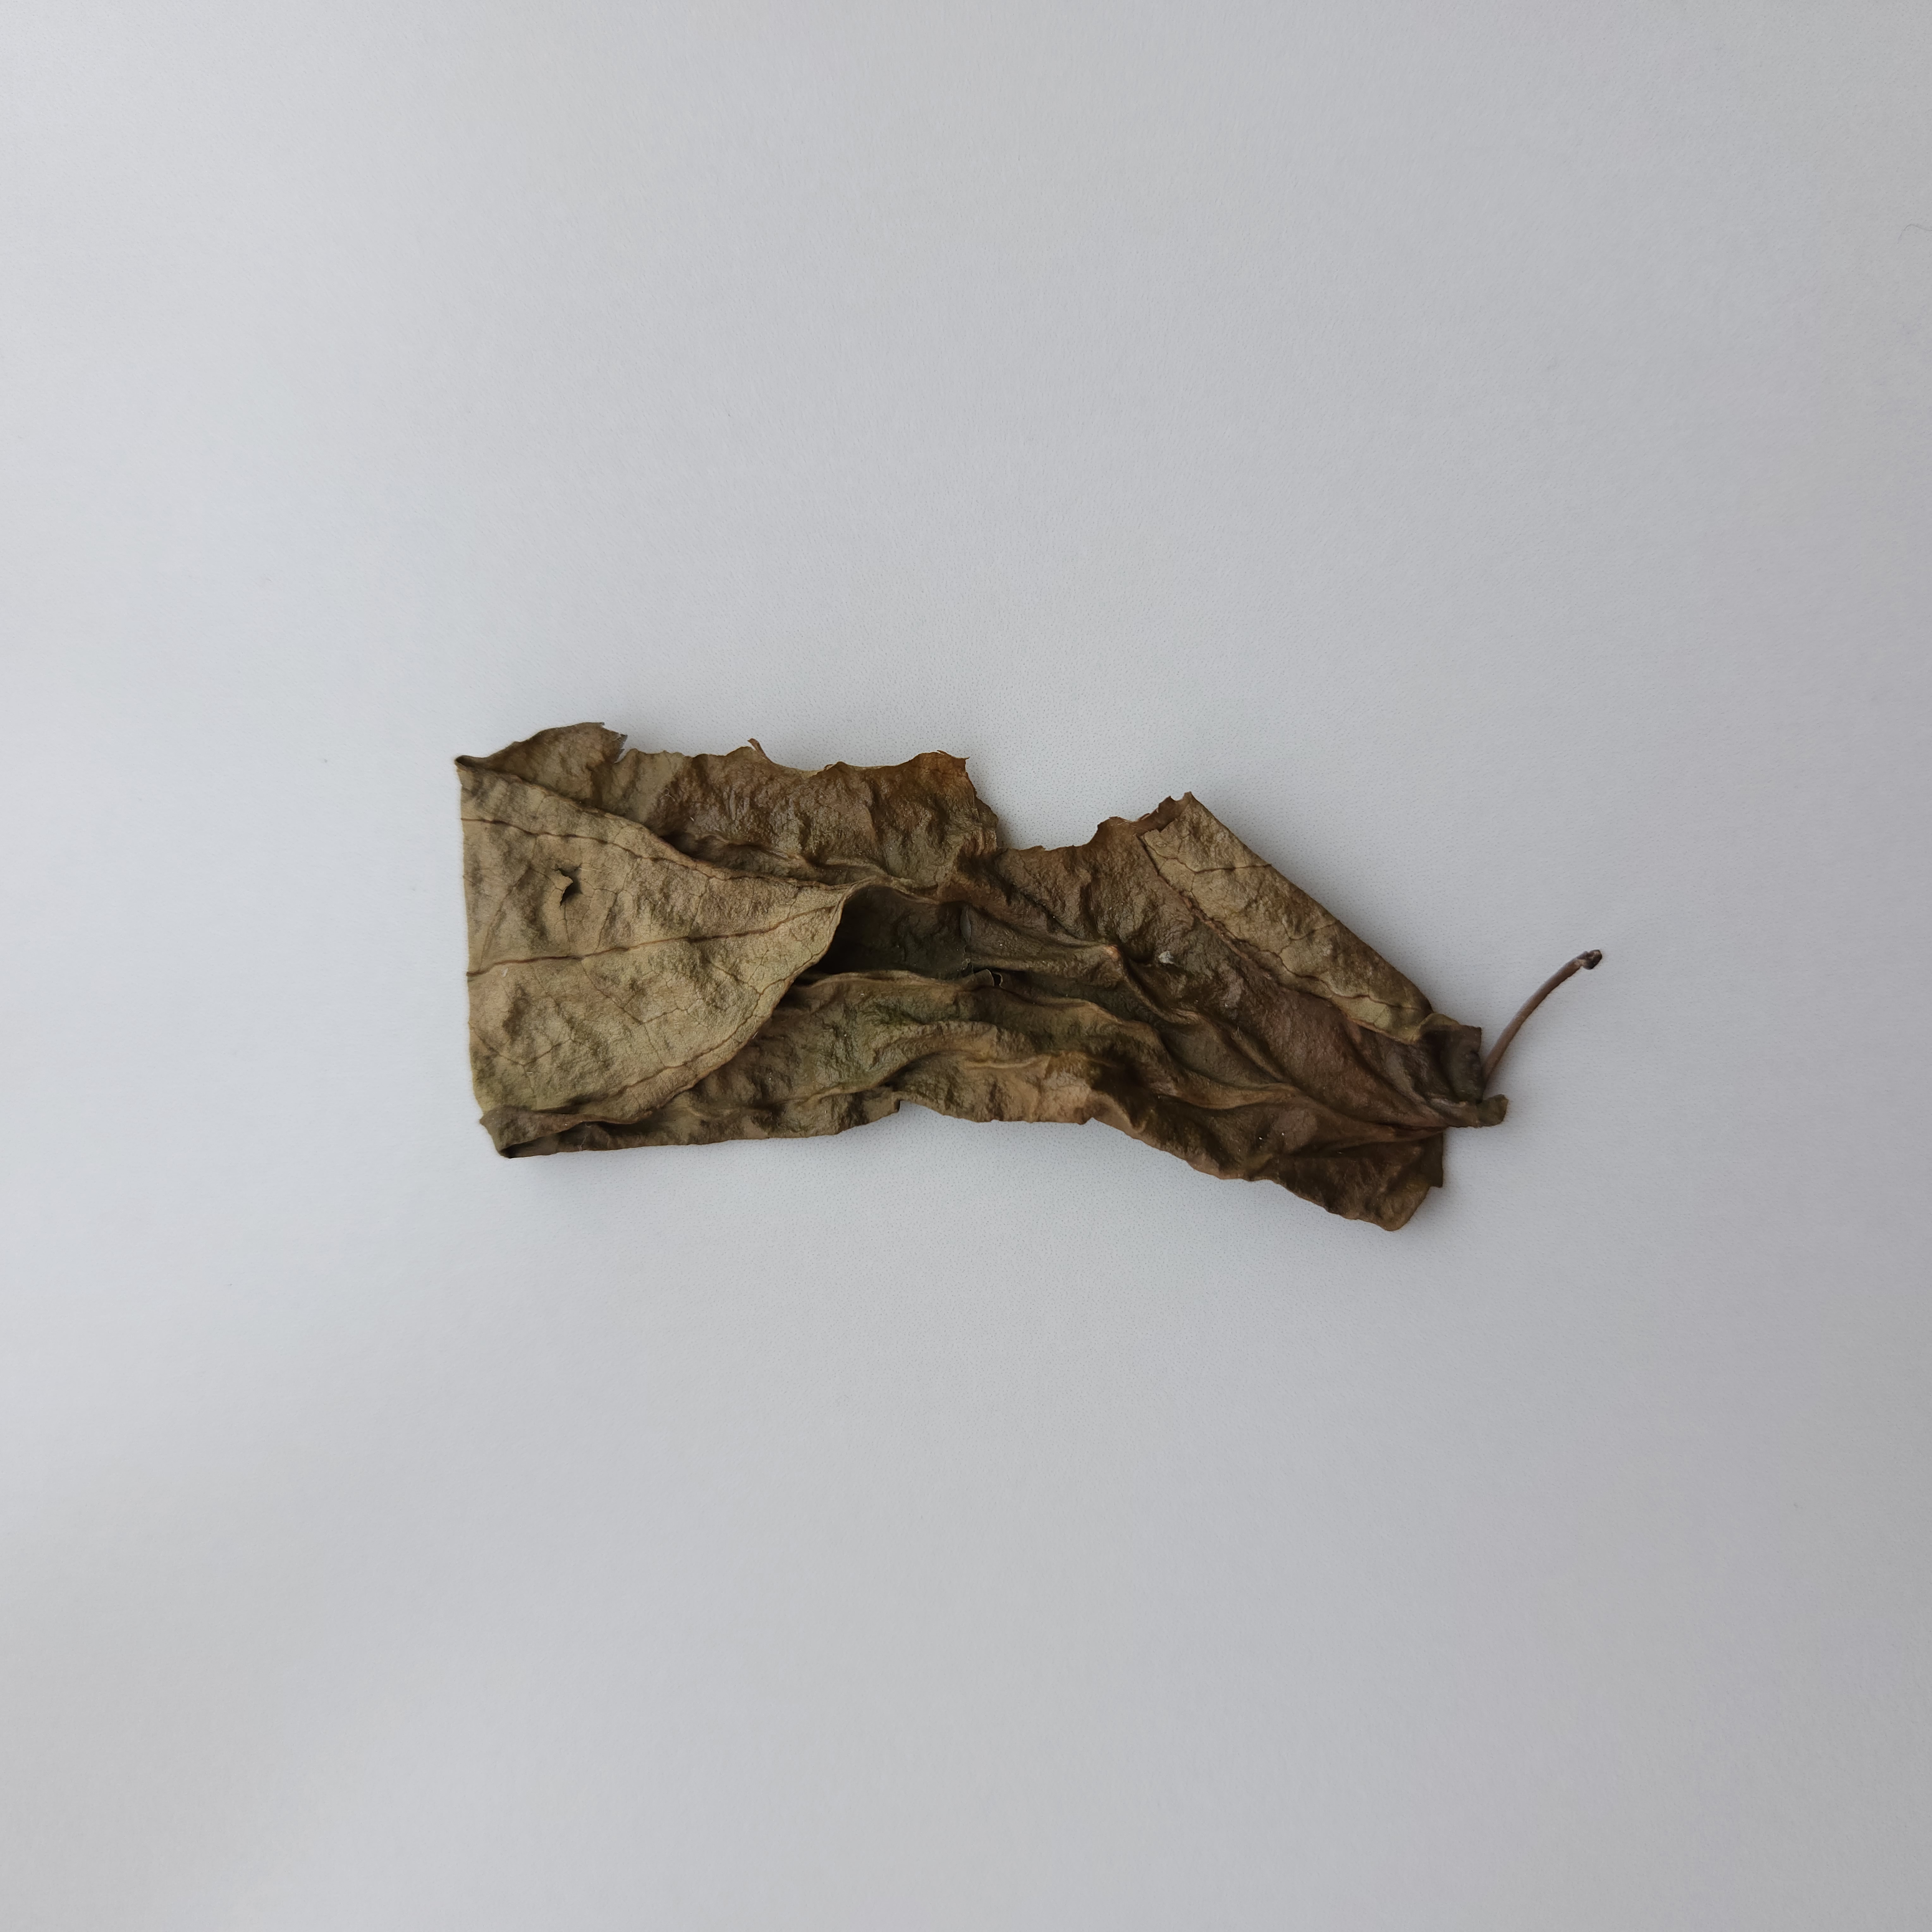
Label: Dried